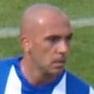
Age: 32